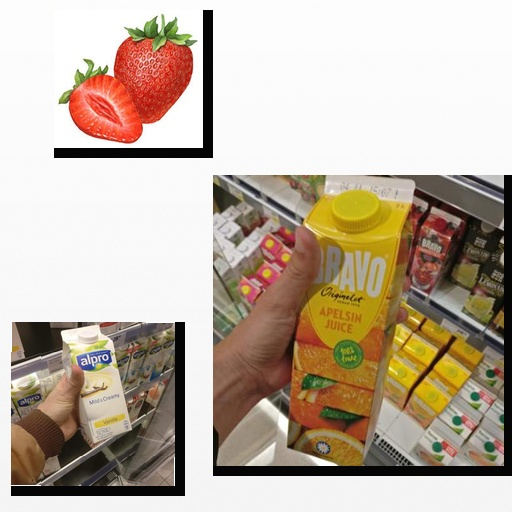
Food items: soyghurt, strawberry, orange_juice